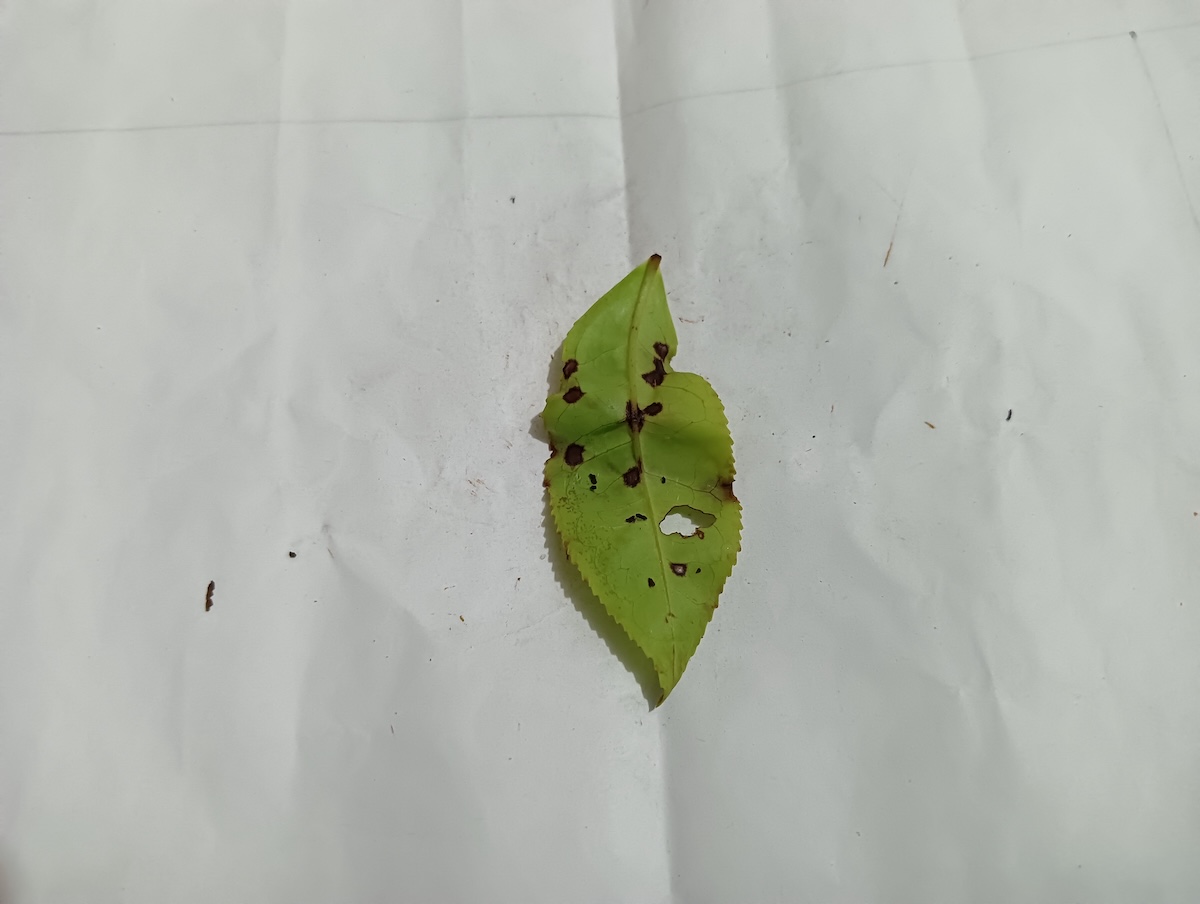
Label: Helopeltis